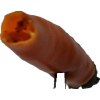
Label: pepper